John Glenn

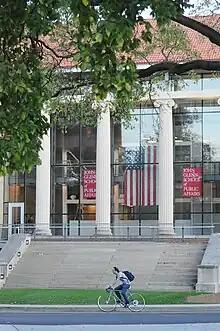
The John Glenn College of Public Affairs

Glenn earned the Navy's astronaut wings and the Marine Corps' Astronaut Medal. He was awarded the Congressional Gold Medal in 2011 and was among the first group of astronauts to be granted the distinction. In 2012, President Barack Obama presented Glenn with the Presidential Medal of Freedom. Glenn was the seventh astronaut to receive this distinction. The Congressional Gold Medal and the Presidential Medal of Freedom are considered the two most prestigious awards that can be bestowed on a civilian. The Society of Experimental Test Pilots awarded Glenn the Iven C. Kincheloe award in 1963, and he was inducted into the International Air & Space Hall of Fame in 1968, National Aviation Hall of Fame in 1976, the International Space Hall of Fame in 1977, and the U.S. Astronaut Hall of Fame in 1990. In 2000, he received the U.S. Senator John Heinz Award for public service by an elected or appointed official, one of the annual Jefferson Awards.